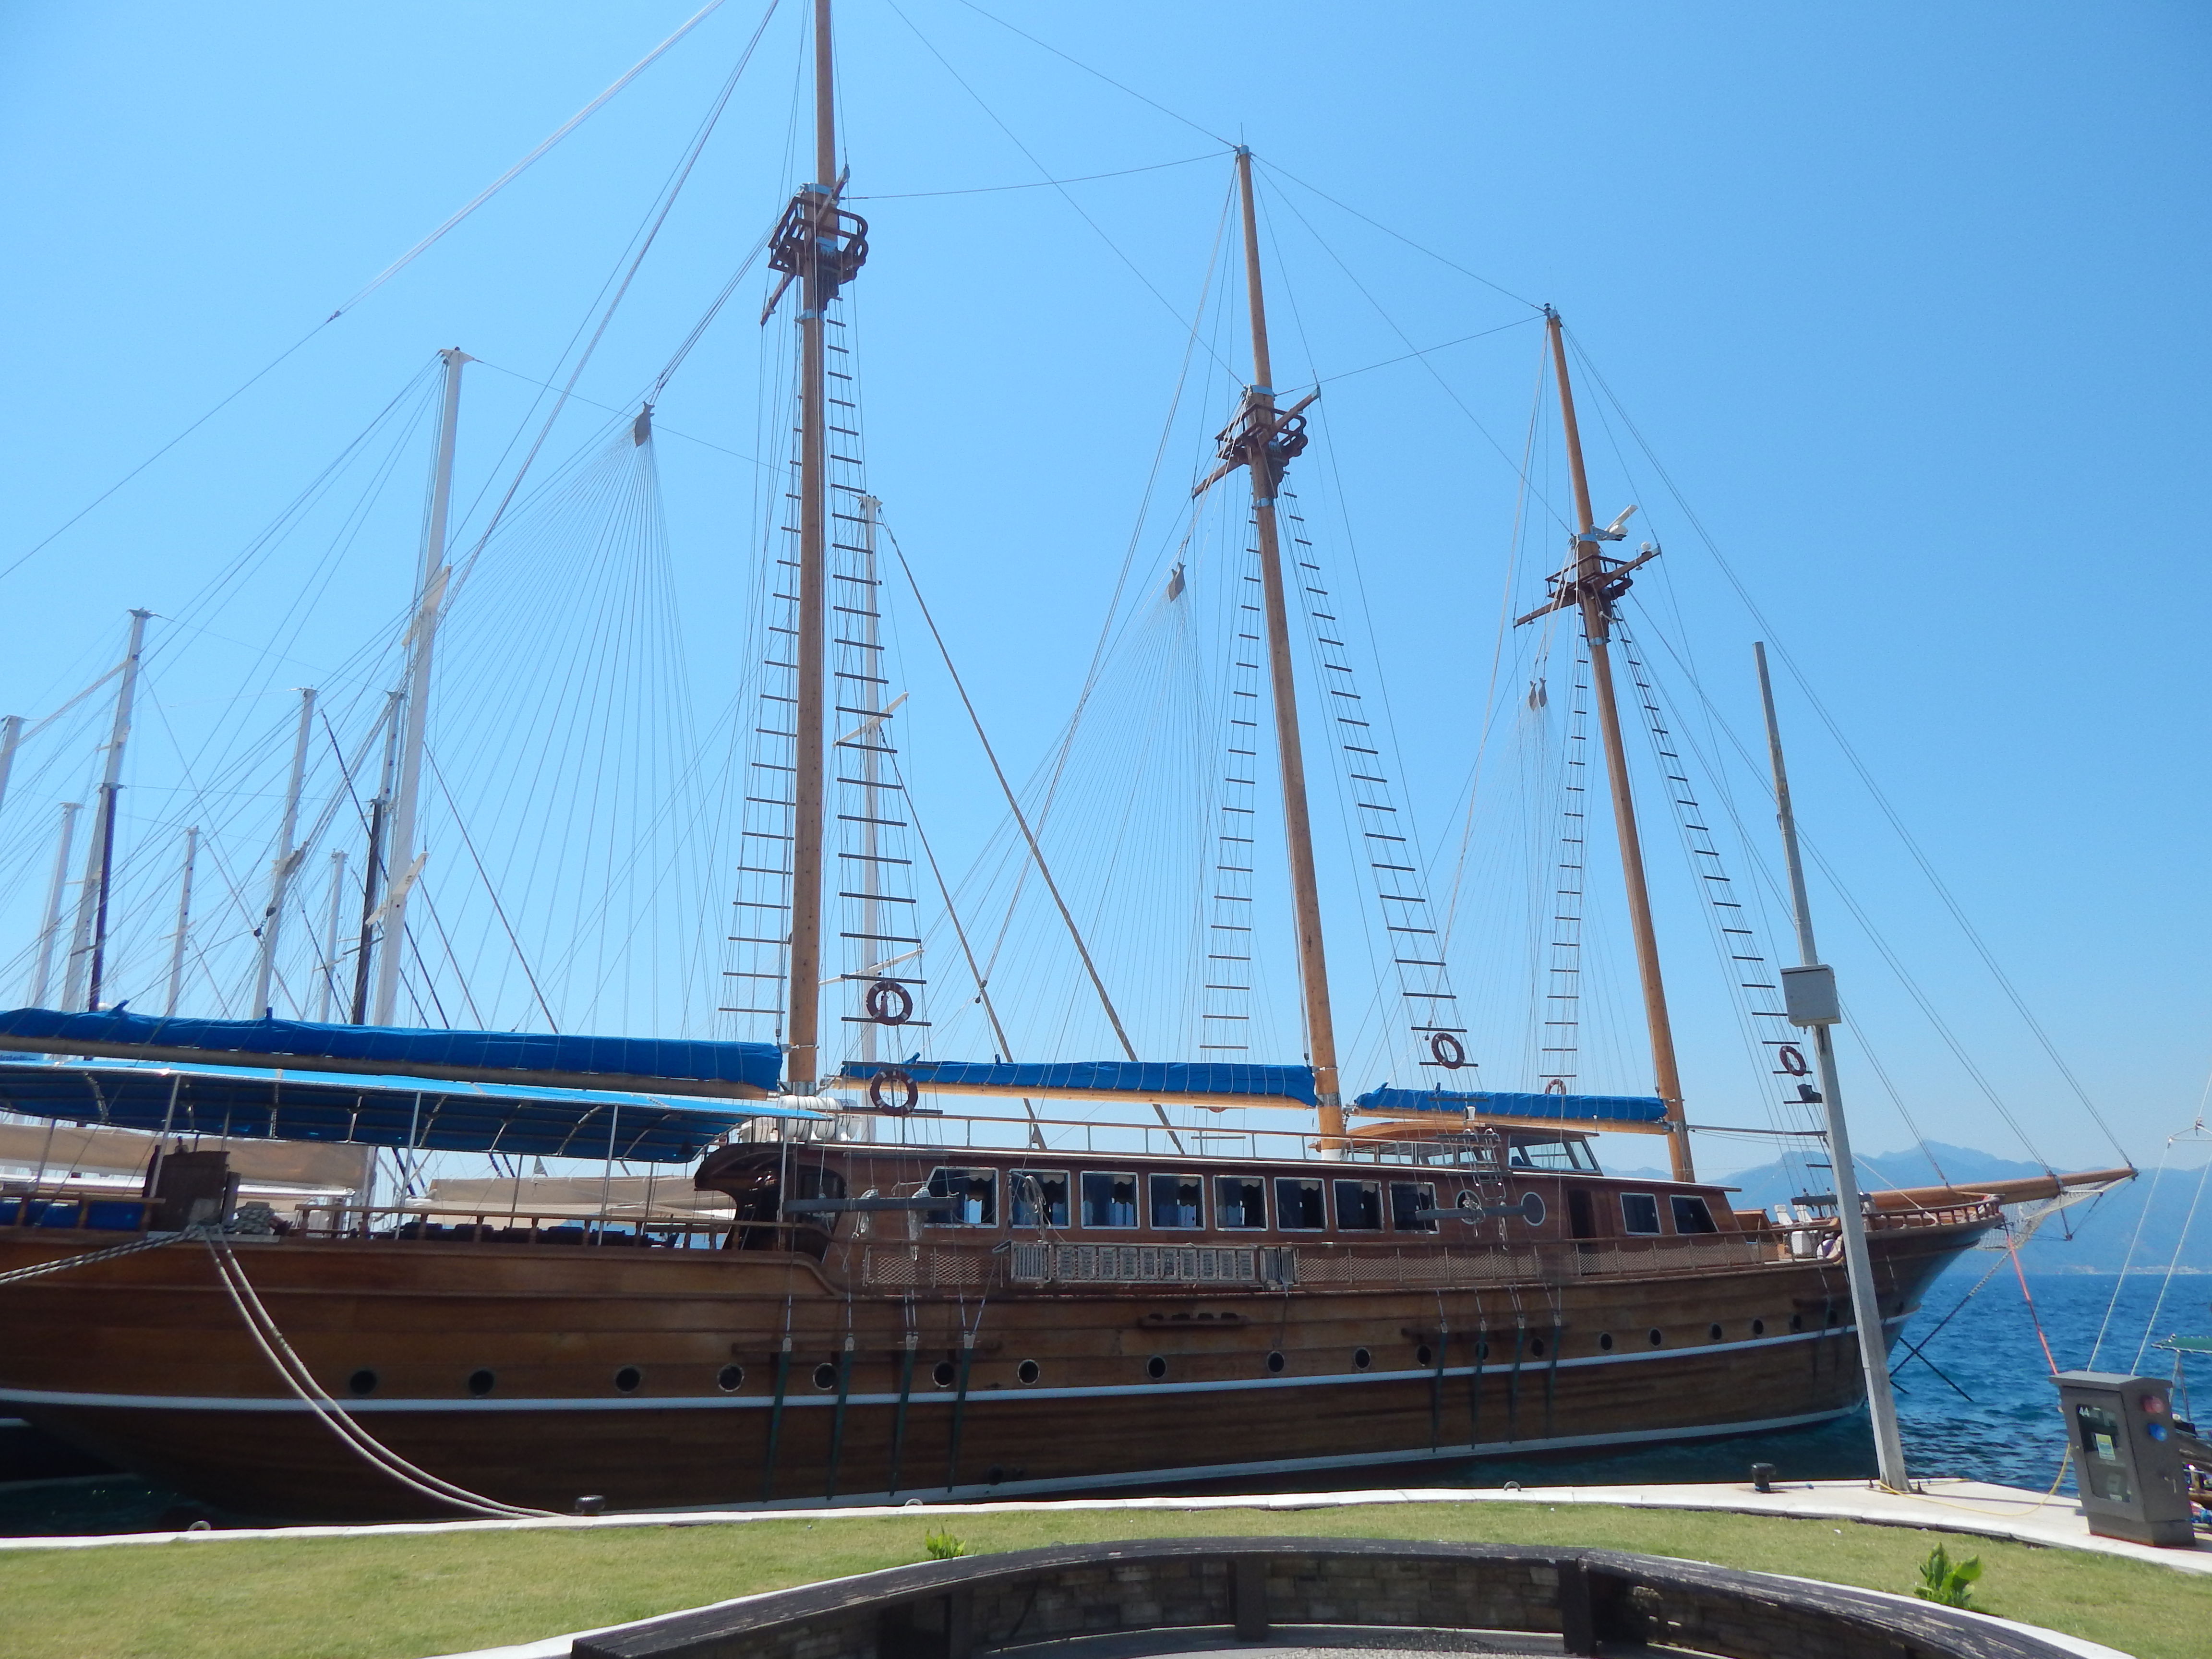
sea, landscape, marina, ship, view, travel, blue, summer, water, riviera, city, coast, boat, resort, harbor, cruise, yacht, sailing, destination, sky, sailing ship, tall ship, caravel, barquentine, watercraft, barque, ship of the line, brigantine, east indiaman, galeas, steam frigate, victory ship, baltimore clipper, ship replica, training ship, windjammer, mast, schooner, brig, carrack, galleon, flagship, sail, clipper, motor ship, manila galleon, first rate, sloop of war